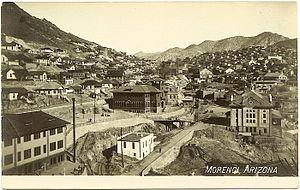
Morenci est un district de recensement du Comté de Greenlee, en Arizona. Cette bourgade minière a été fondée par la Detroit Copper Mining Company of Arizona. Sa population était de 2 000 habitants au Recensement des États-Unis de 2000 puis de 1 489 habitants au Recensement des États-Unis de 2010. Le plus gros employeur de Morenci est Freeport-McMoRan, propriétaire de la mine de cuivre locale, la plus grande encore en exploitation en Amérique du Nord, et l'une des plus grandes mines de cuivre à ciel ouvert au monde. Elle se trouve au nord de la ville.